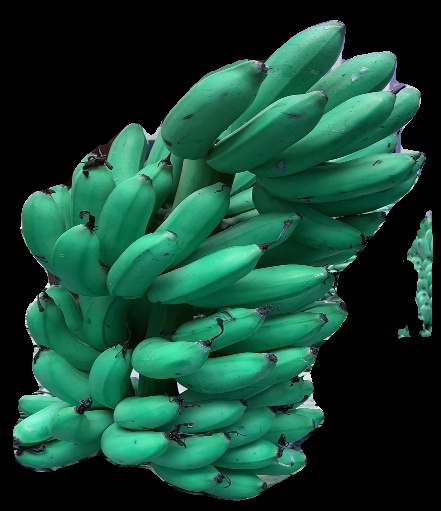
Variety: rasbale
Grade: grade1